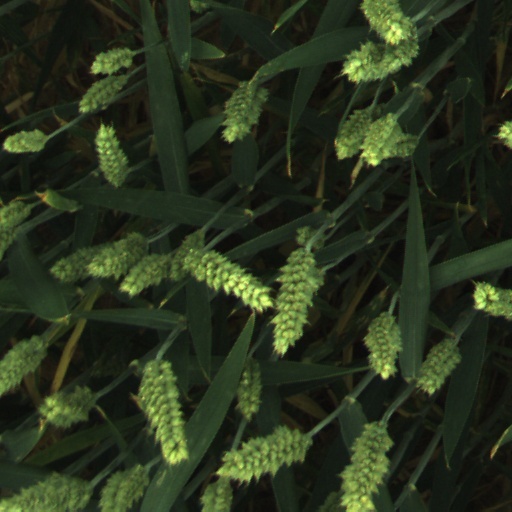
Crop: wheat